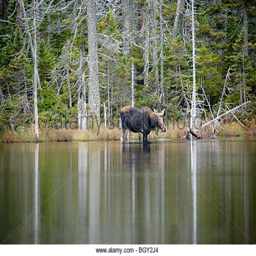
biological species on the side